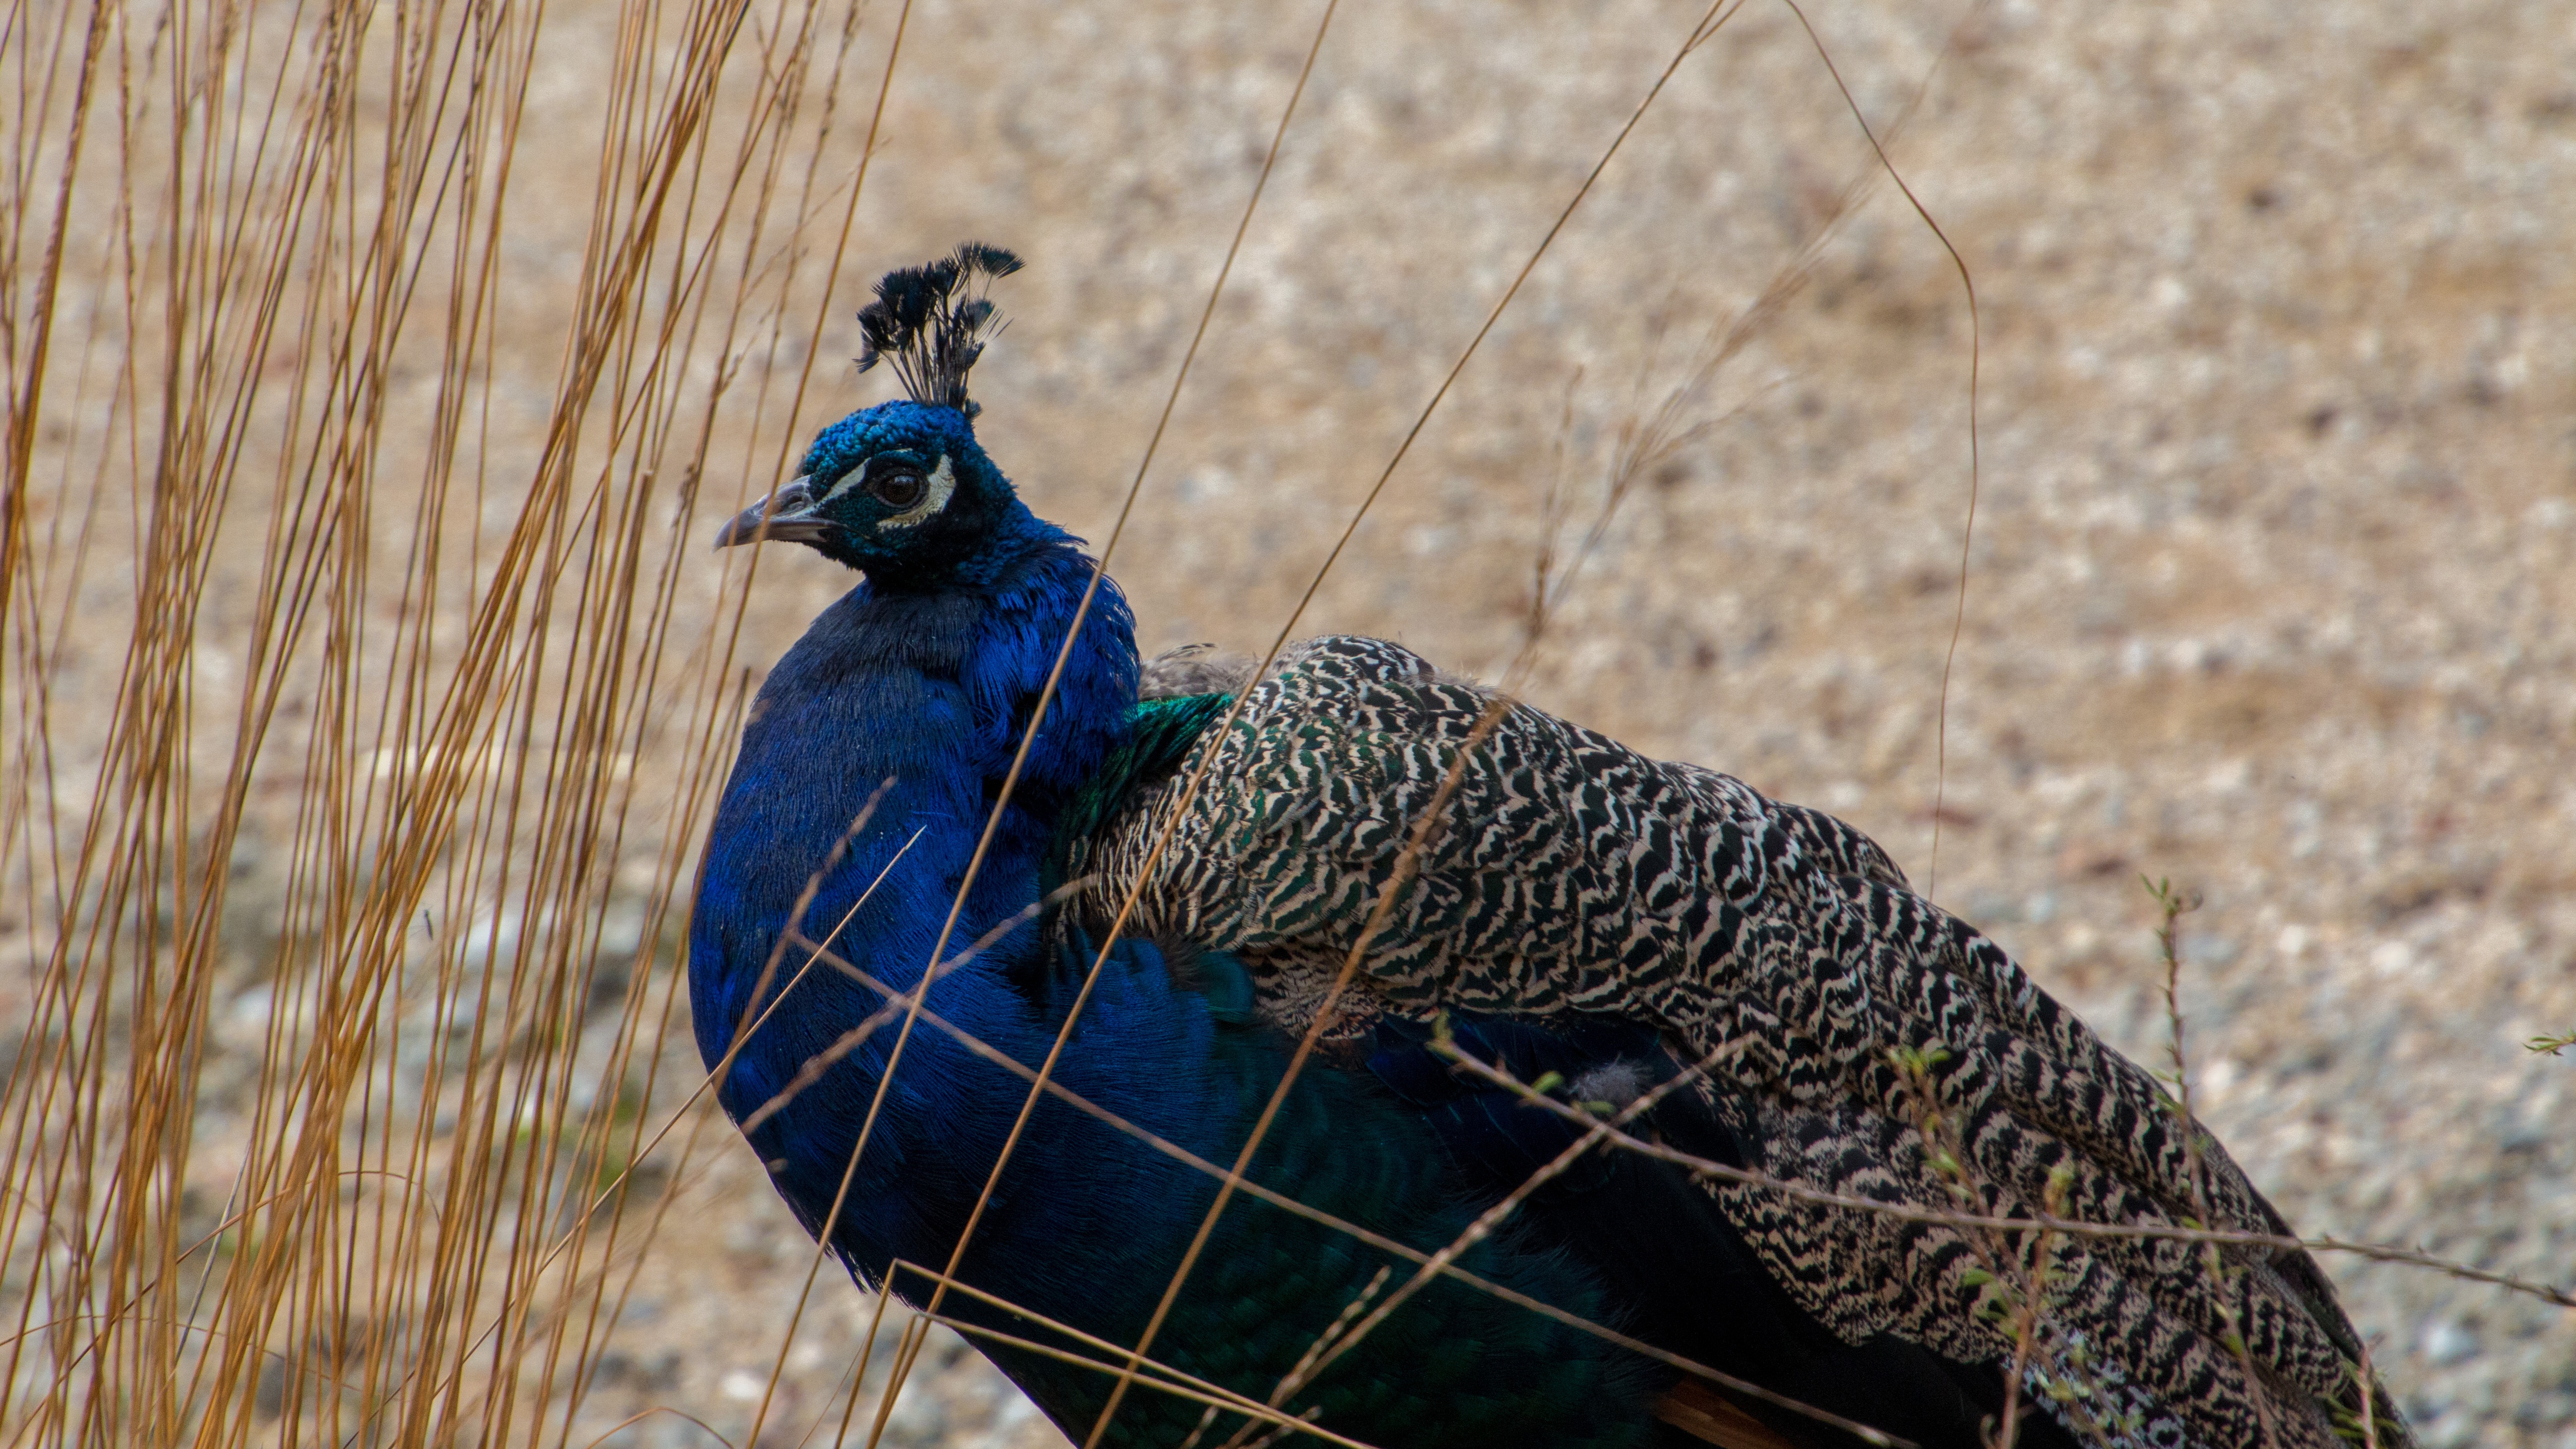
nature, bird, animal, wildlife, zoo, blue, feather, fauna, peacock, pheasant, vanity, galliformes, vertebrate, peafowl, males, phasianidae, wild turkey